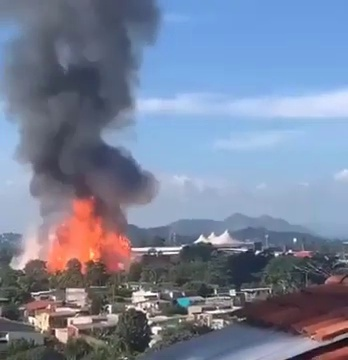
Fire: yes
Smoke: yes